Tahaan

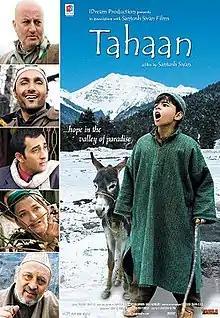

Tahaan – A Boy With a Grenade is a 2008 Indian Hindi-language drama film written and directed by Santosh Sivan. The film is based on the life of a young boy and his pet donkey. It is a fable-like journey of the eponymous eight-year-old boy, whose life revolves around the pursuit to find real purpose in his little world. The film stars Purav Bhandare as the young boy. The film stars Purav Bhandare, Anupam Kher, Sarika, Rahul Bose, Rahul Khanna, Victor Banerjee, and Fatima Sana Shaikh. It was filmed in Jammu and Kashmir.